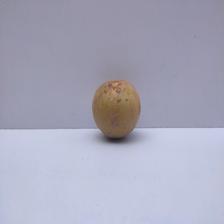
Size: Medium